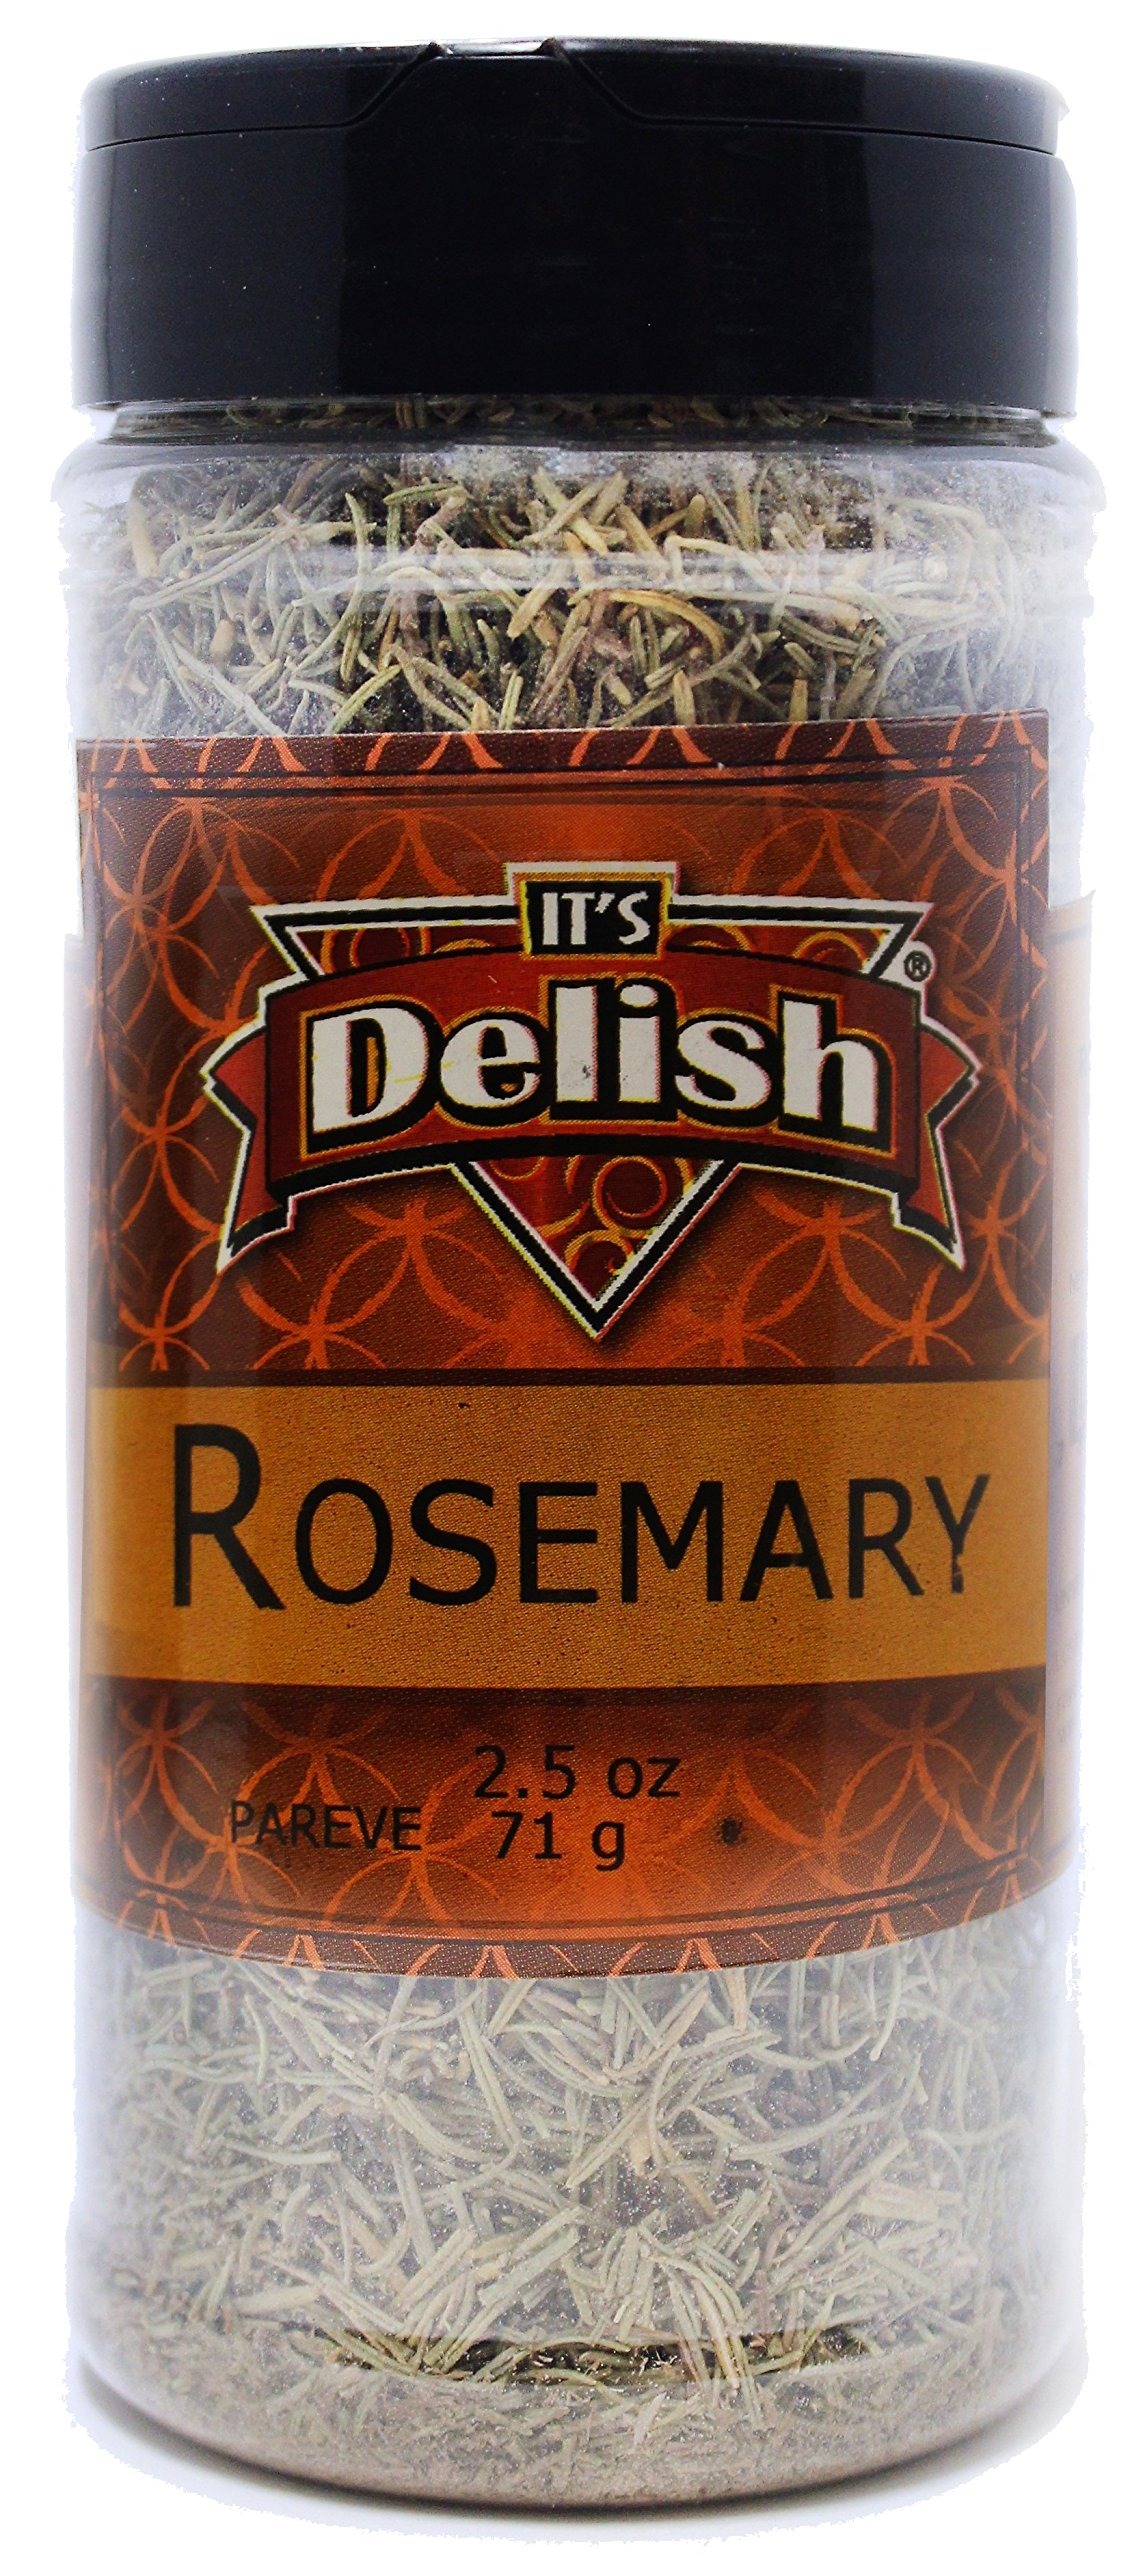
Item Name: Rosemary Leaves by Its Delish, 2.5 Oz Medium Jar
Bullet Point 1: Premium Whole Dried Rosemary Leaves
Bullet Point 2: 2.5 Oz Convenient Medium size Jar
Bullet Point 3: Enhance your culinary experience with hearty flavor, bold taste and vibrant aroma
Bullet Point 4: Perfect for Sweet or Savory! Meat roasts, Roasted potatoes, Rice, Stuffing, Veggies etc.
Bullet Point 5: Certified Kosher OU Packaged in the USA non-irradiated non-GMO and No MSG
Product Description: Its Delish Rosemary, 2.5 oz Jar. Highest quality fresh dried rosemary leaves is what every chef needs handy. From popular recipes to creative dishes, this will do the trick!<p></p>It's Delish was established in 1992 and is located in North Hollywood, California. It's Delish is a food manufacturer and distributor who produces over 500 gourmet food products including licorice, sour belts, taffies, caramels, Jordan almonds, chocolates, nuts, fruits, trail mixes, spices, and the spice blends. It's Delish also produces organics and all natural products. We give you the opportunity to order from the factory direct!<p></p>It’s Delish! prides itself on the four pillars that are at the foundation of everything we do.<p></p>Innovation Quality Value Service
Value: 2.5
Unit: Ounce

Price: 11.89